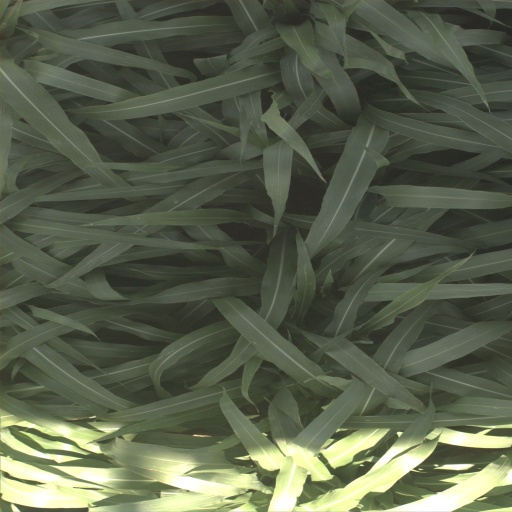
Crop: sorghum